Beautiful Pain (film)

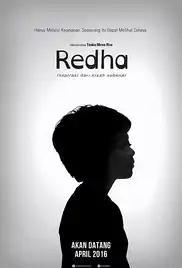
Film poster

Beautiful Pain is a 2016 Malaysian drama film directed by Tunku Mona Riza. It was selected as the Malaysian entry for the Best Foreign Language Film at the 89th Academy Awards but it was not nominated.